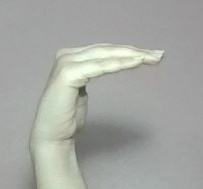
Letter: haa